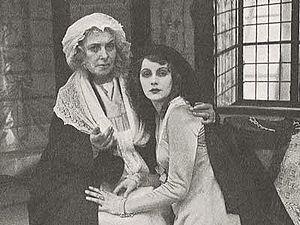
Gerda Carola Cecilia Lundvist est une actrice suédoise, connue sous le nom de scène de Gerda Lundequist.